World Islamic Economic Forum

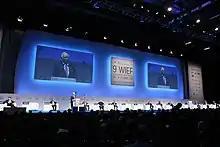
Ongoing session of 9th World Islamic Economic Forum

The World Islamic Economic Forum (WIEF) or World Islamic Economic Forum Foundation is a business forum headquartered in Malaysia. Its purpose is to promote business, link the Muslim and non-Muslim worlds, and to guide the world towards peace and prosperity. The first World Islamic Economic Forum was held in Kuala Lumpur, Malaysia and the 14th and next WIEF will be held in October 2020, in Qatar.